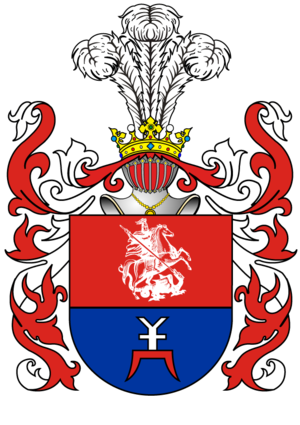
Jan Jacek Ogiński, membre de la famille Ogiński, greffier de Lituanie, voïvode de Mstsislaw, voïvode de Polotsk et hetman de Lituanie,